Aerobic exercise

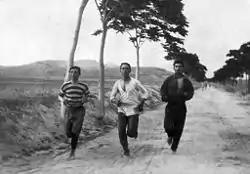
Athletes training for the 1896 Olympic marathon

Archibald Hill, a British physiologist, introduced the concepts of maximal oxygen uptake and oxygen debt in 1922. German physician Otto Meyerhof and Hill shared the 1922 Nobel Prize in Physiology or Medicine for their independent work related to muscle energy metabolism. Building on this work, scientists began measuring oxygen consumption during exercise. Henry Taylor at the University of Minnesota and Swedish scientists Per-Olof Åstrand and Bengt Saltin made notable contributions in the 1950s and 60s. Contributions were also made by the Harvard Fatigue Laboratory, Copenhagen Muscle Research Centre as well as various German universities.